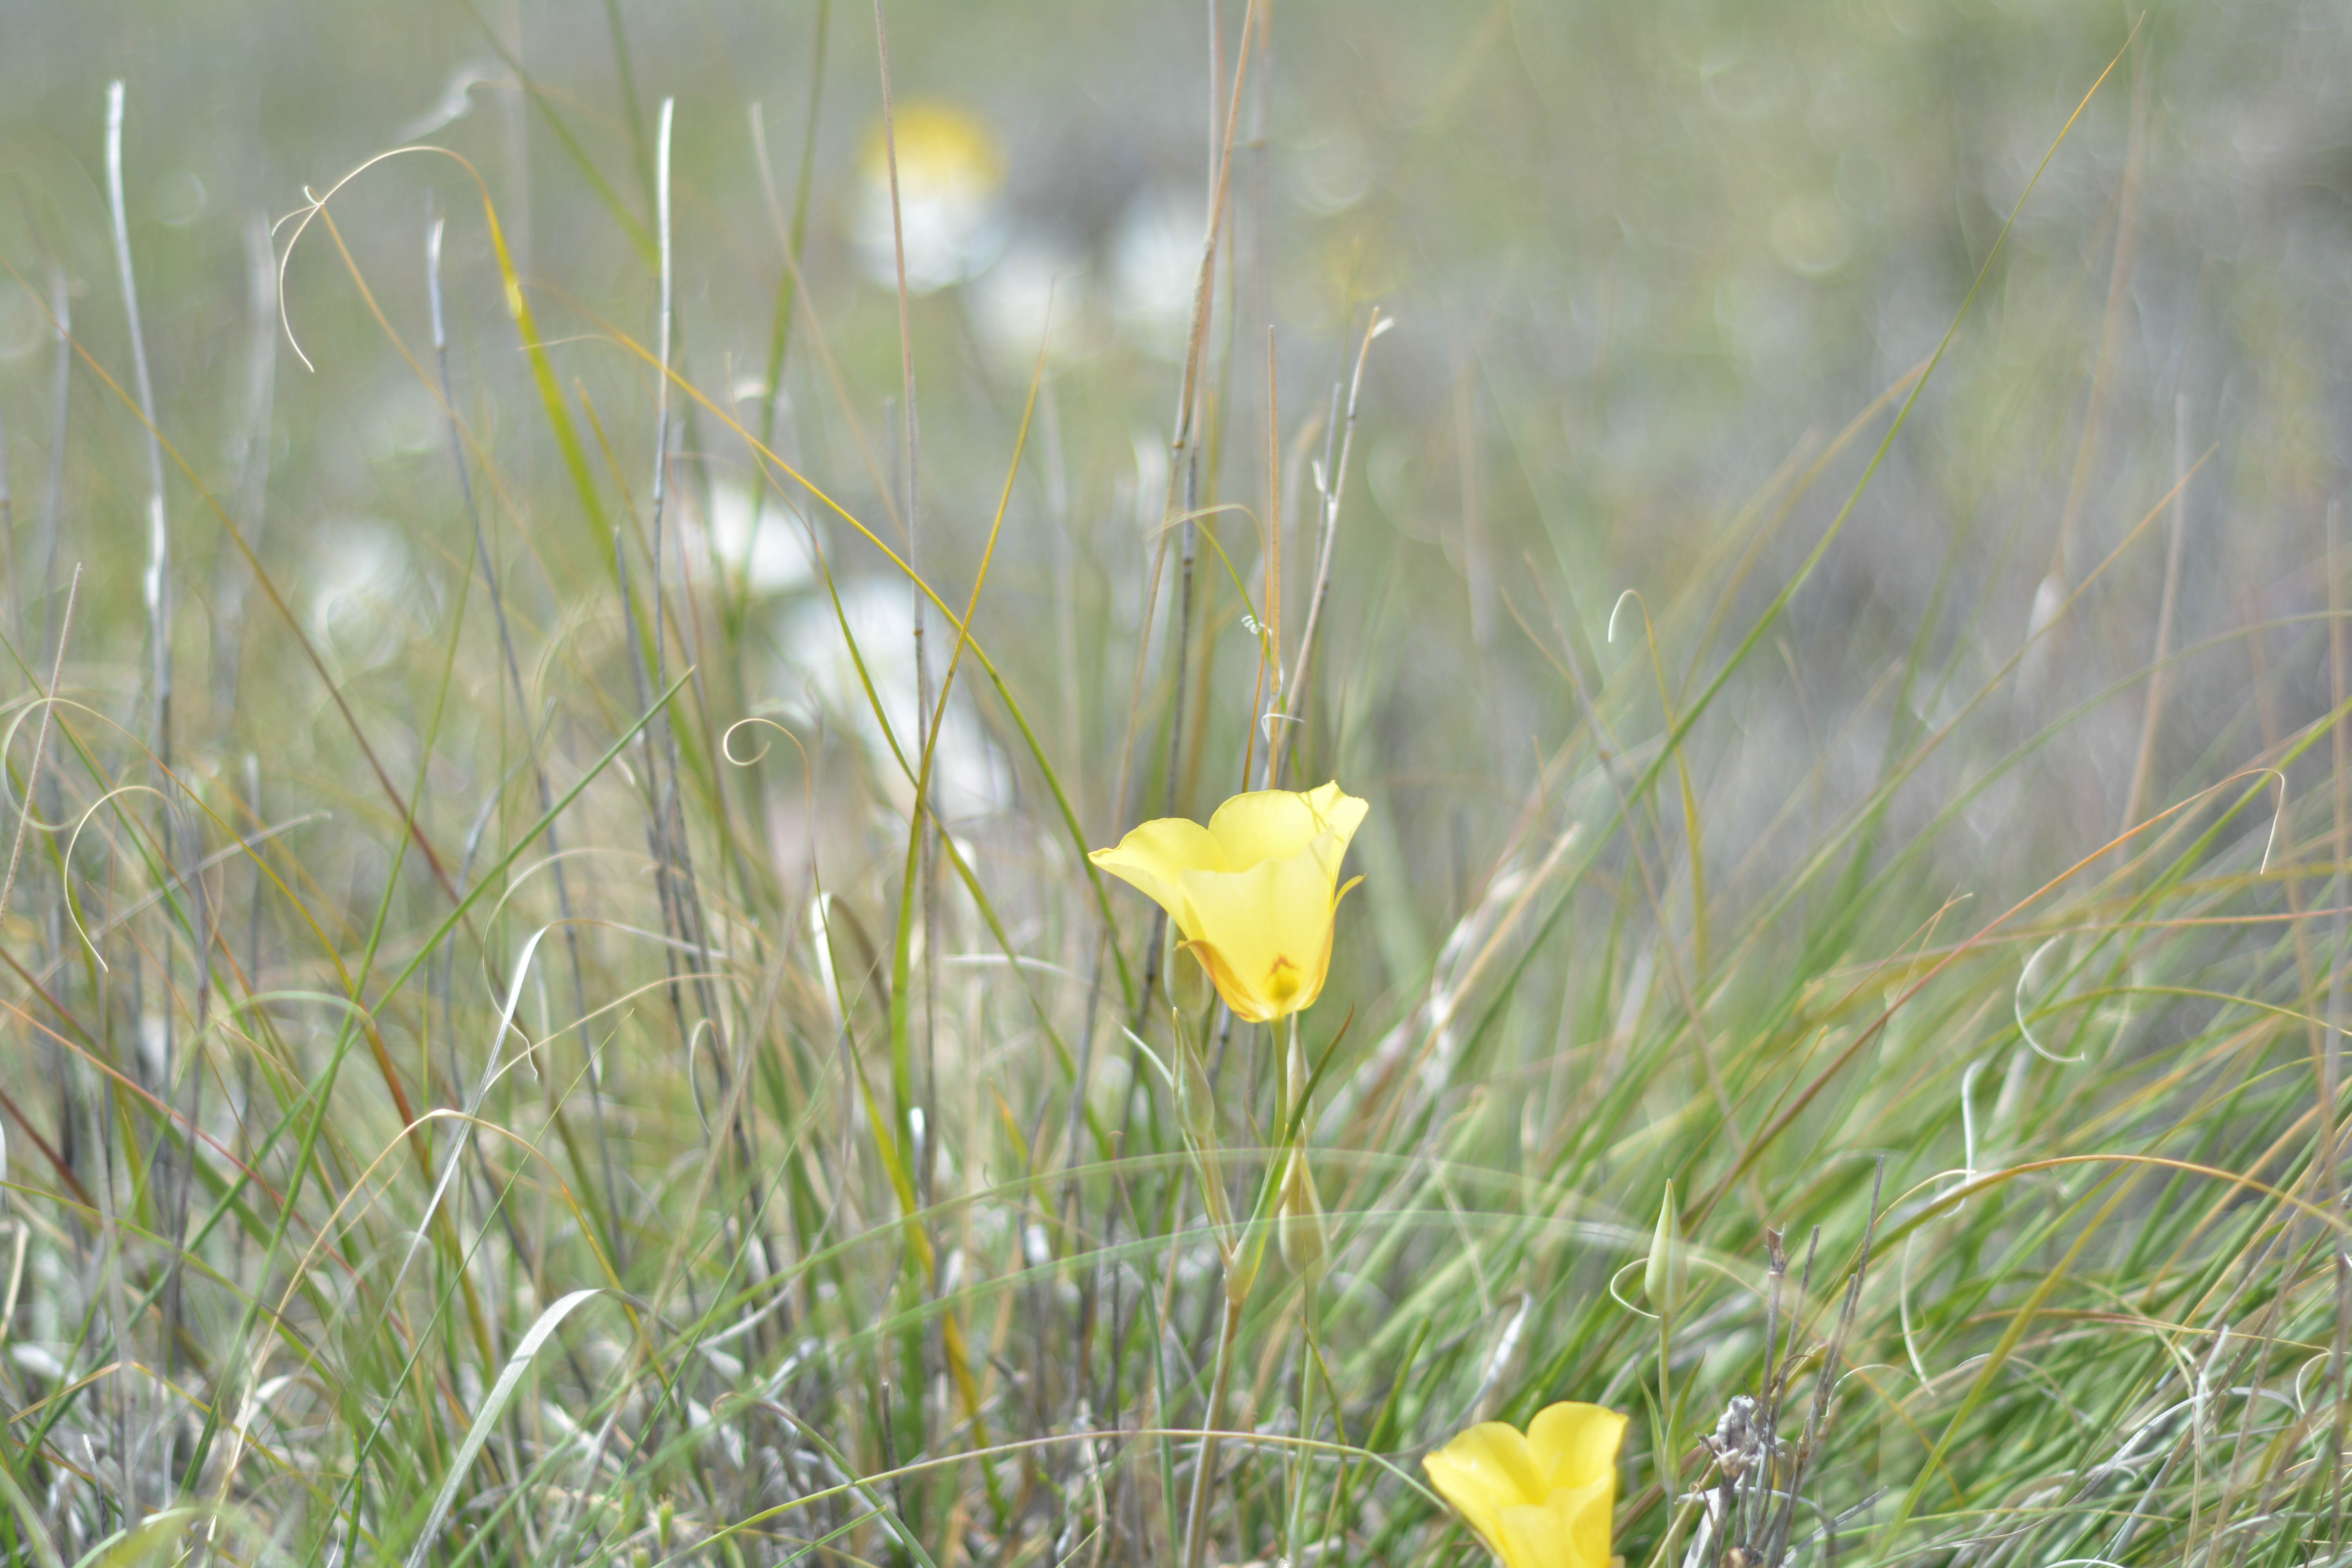
nature, grass, plant, field, lawn, meadow, prairie, sunlight, flower, green, yellow, flora, wildflower, grassland, marccooper, painteddesert, petrifiedforest, route66, holbrook, arizonalandscape, habitat, macro photography, flowering plant, grass family, plant stem, land plant